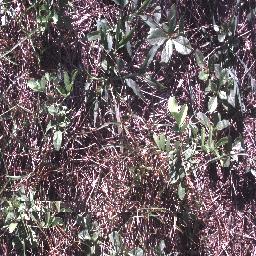
Label: negative